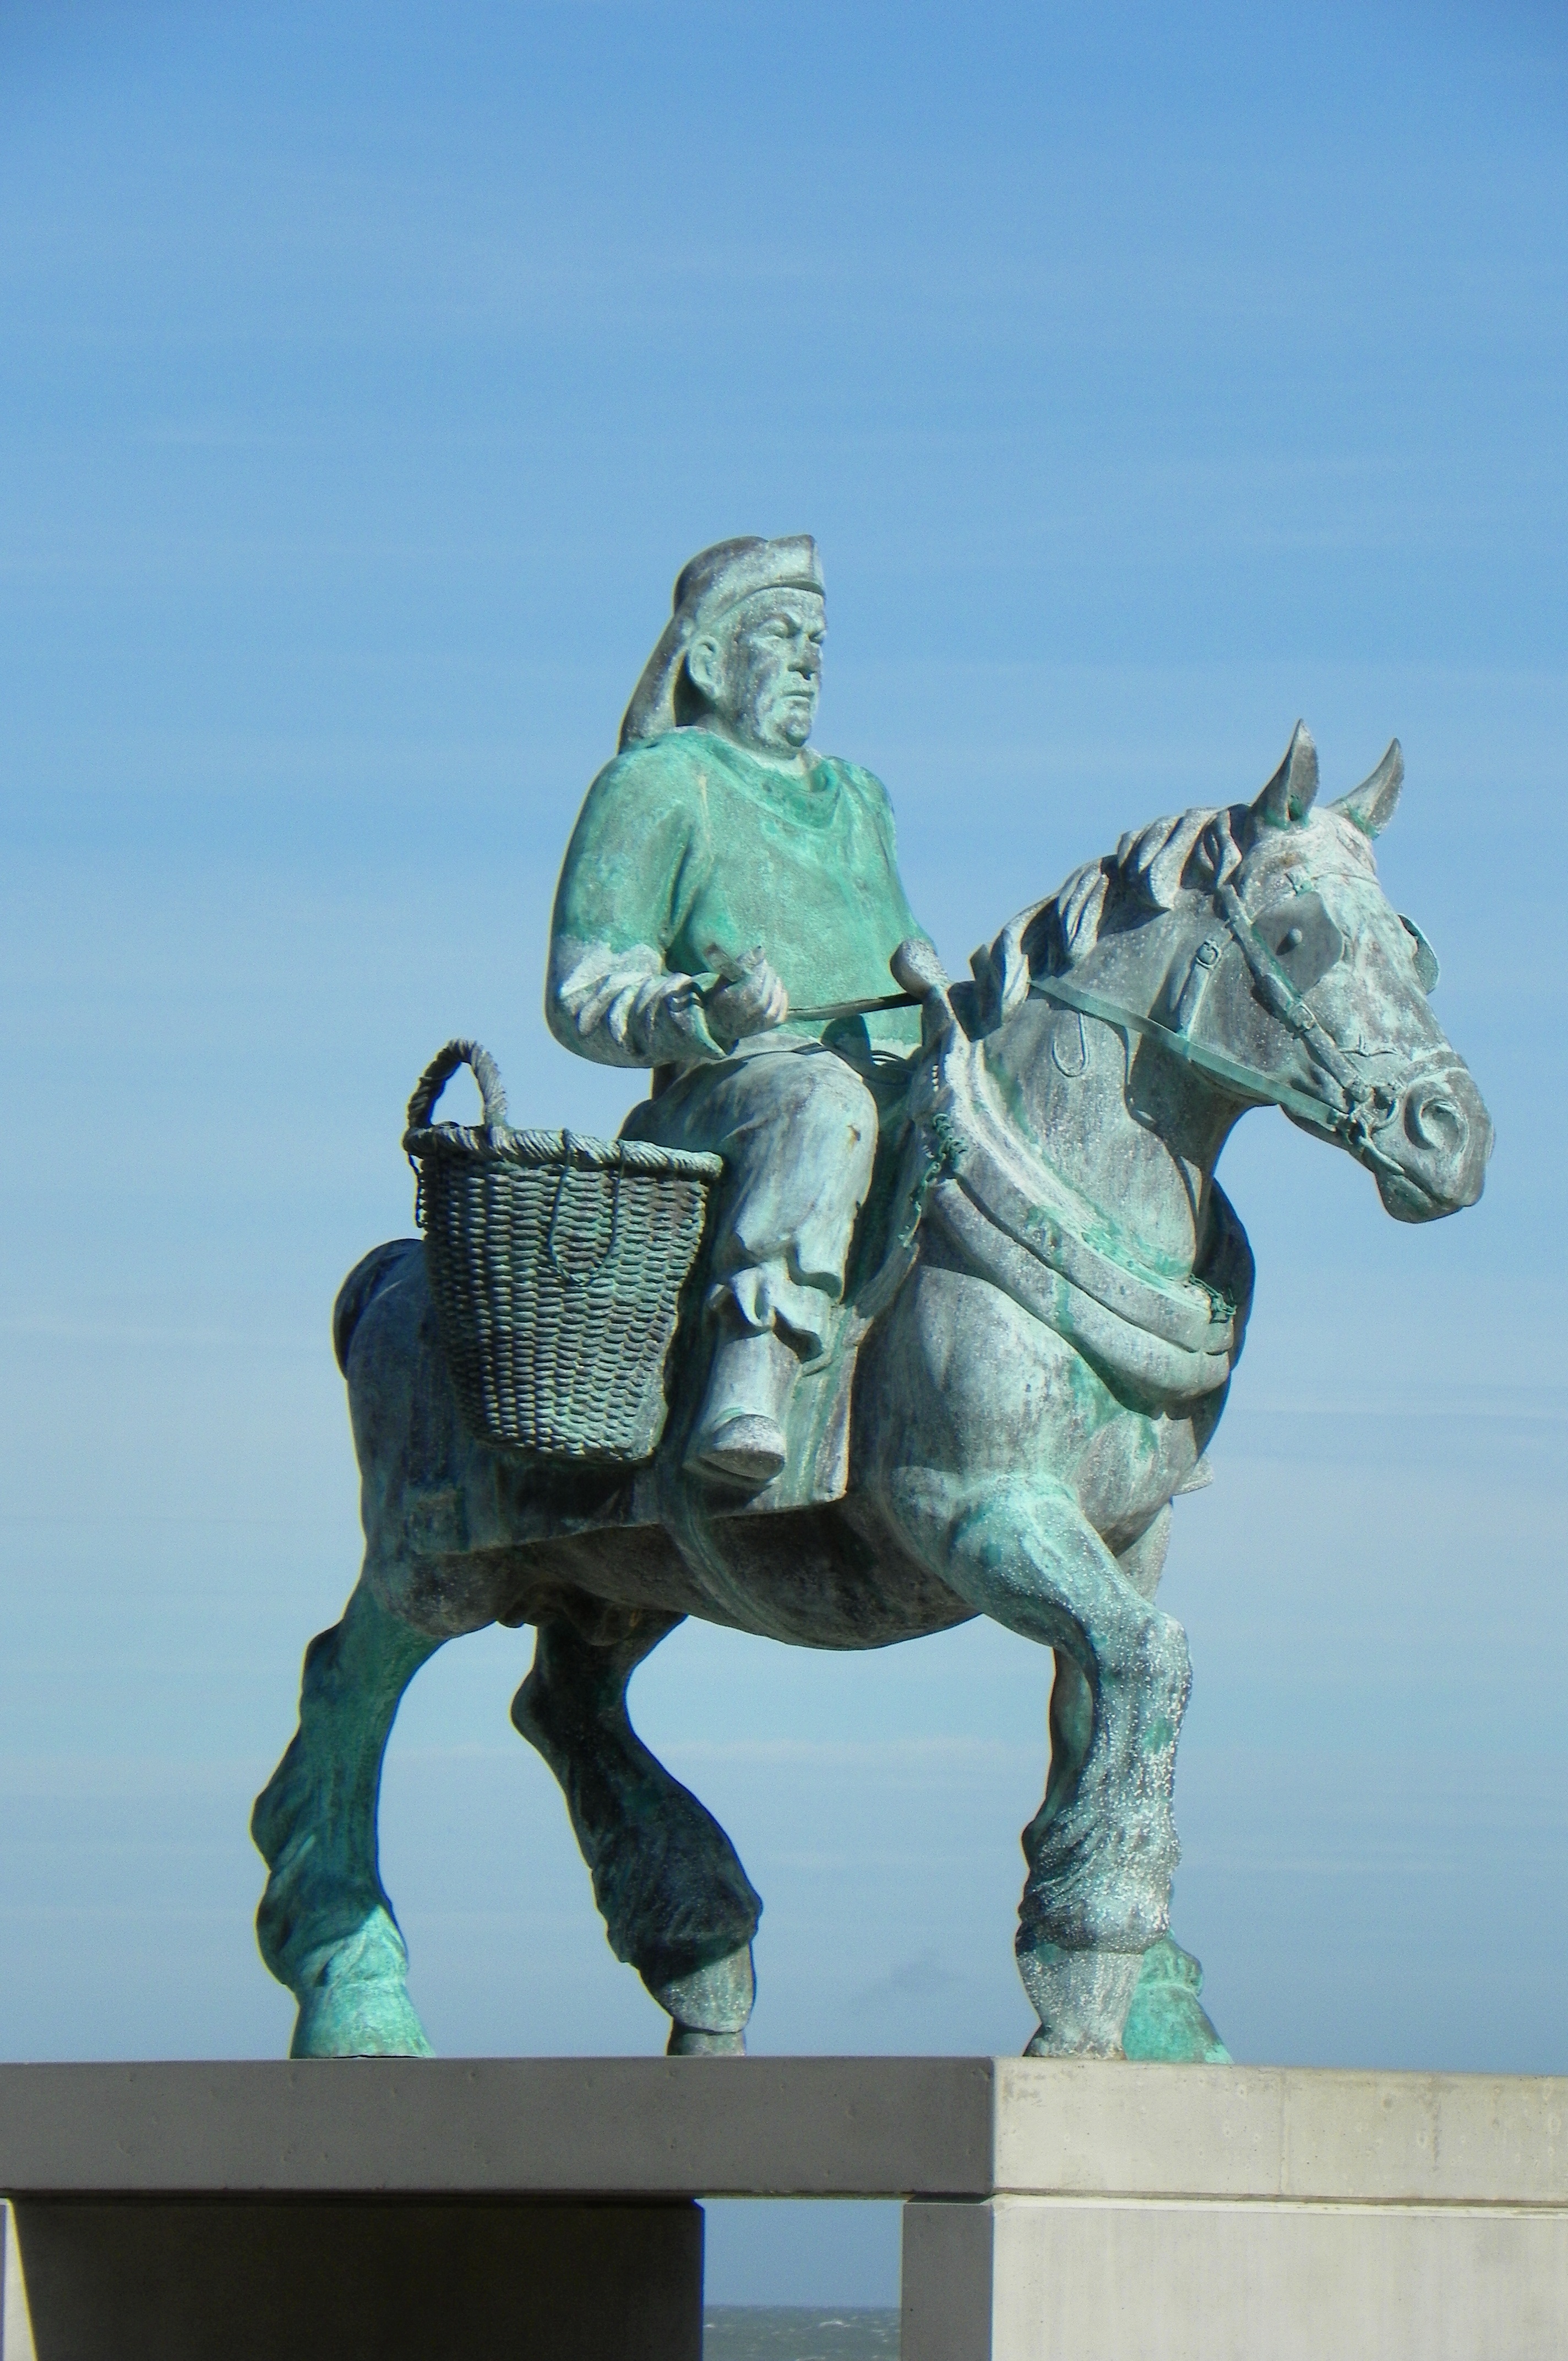
sea, ocean, monument, statue, fisherman, horseback, horse, belgium, sculpture, art, fishermen, tradition, flanders, belgian, shrimp fishermen, shrimp fishing, shore fishing